SanDisk portable media players

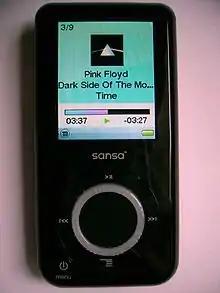
Sansa e200

The Sansa e100 series has a monochrome display with a blue backlight, FM tuner with 20 presets, SRS WOW technology, an SD card slot supporting cards up to 2 GB, an internal memory of 512 MB (e130) or 1 GB (e140), and a single AAA battery for power. It supports MP3, WMA and Audible file formats. The e140 was also known as the SDMX2. Released on January 12, 2006, it came in blue or grey, depending on the model.